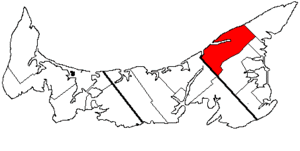
2nd Kings est une ancienne circonscription électorale dans la province canadienne de l'Île-du-Prince-Édouard.
2ᵉ Kings était une circonscription électorale dans la province canadienne de l'Île-du-Prince-Édouard, qui élisait deux membres à l'Assemblée législative de l'Île-du-Prince-Édouard de 1873 à 1993.